Erin Gruwell

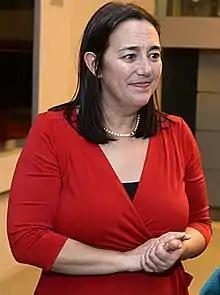
Gruwell in 2015

Erin Gruwell (born August 15, 1969) is an American teacher known for her unique teaching method, which led to the publication of "The Freedom Writers Diary: How a Teacher and 150 Teens Used Writing to Change Themselves and the World Around Them" (1999). The 2007 film "Freedom Writers" and the 2019 PBS documentary "Freedom Writers: Stories from the Heart" are based on her story.